Audio signal flow

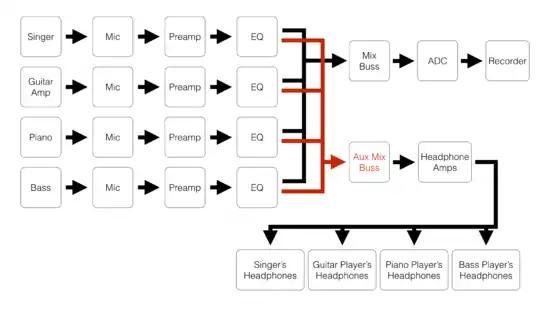
A diagram of a typical signal flow for a band

In this example, we will explore the signal flow of a hypothetical rock concert. For our example, this concert not only has a live audience, it is also being broadcast on live TV, and it is being recorded, with copies of the recording being sold to the public immediately after the concert is over. The signal from each microphone is therefore being sent to five places; the house sound system, the in-ear monitor system for the performers, the broadcast system, the recording system, and to the lobby, restrooms, and backstage areas so that people can hear the performance while outside the performance area.